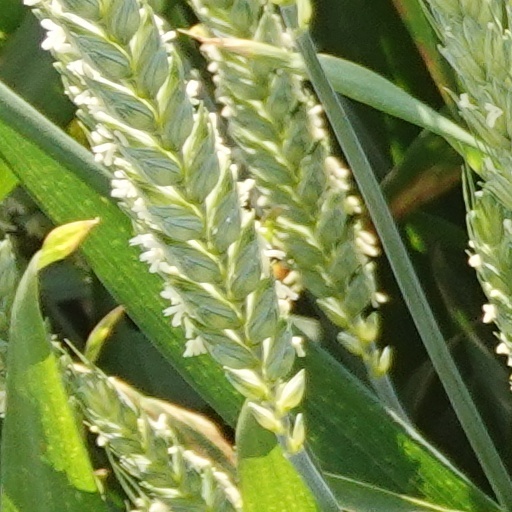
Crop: wheat